Samuel Stoner Homestead

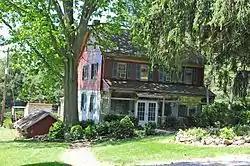

The Samuel Stoner Homestead, also known as Indian Road Farm, Bechtel Farm, and Wiest Dam, is an historic home and farm property that is located in West Manchester Township, York County, Pennsylvania.